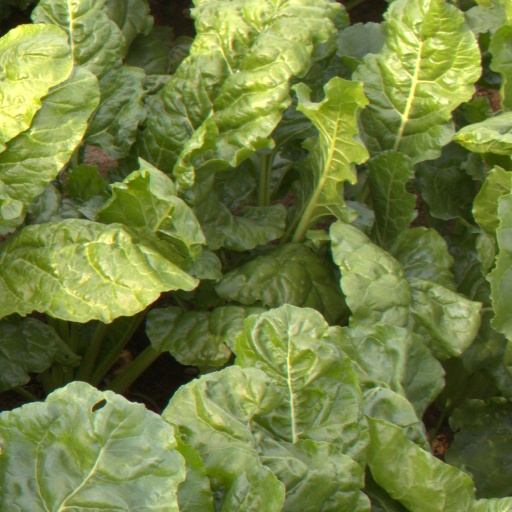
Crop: sugar beet